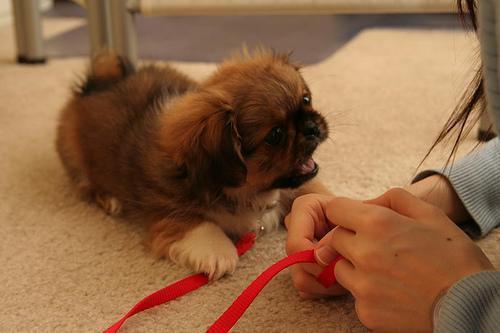
Pekinese